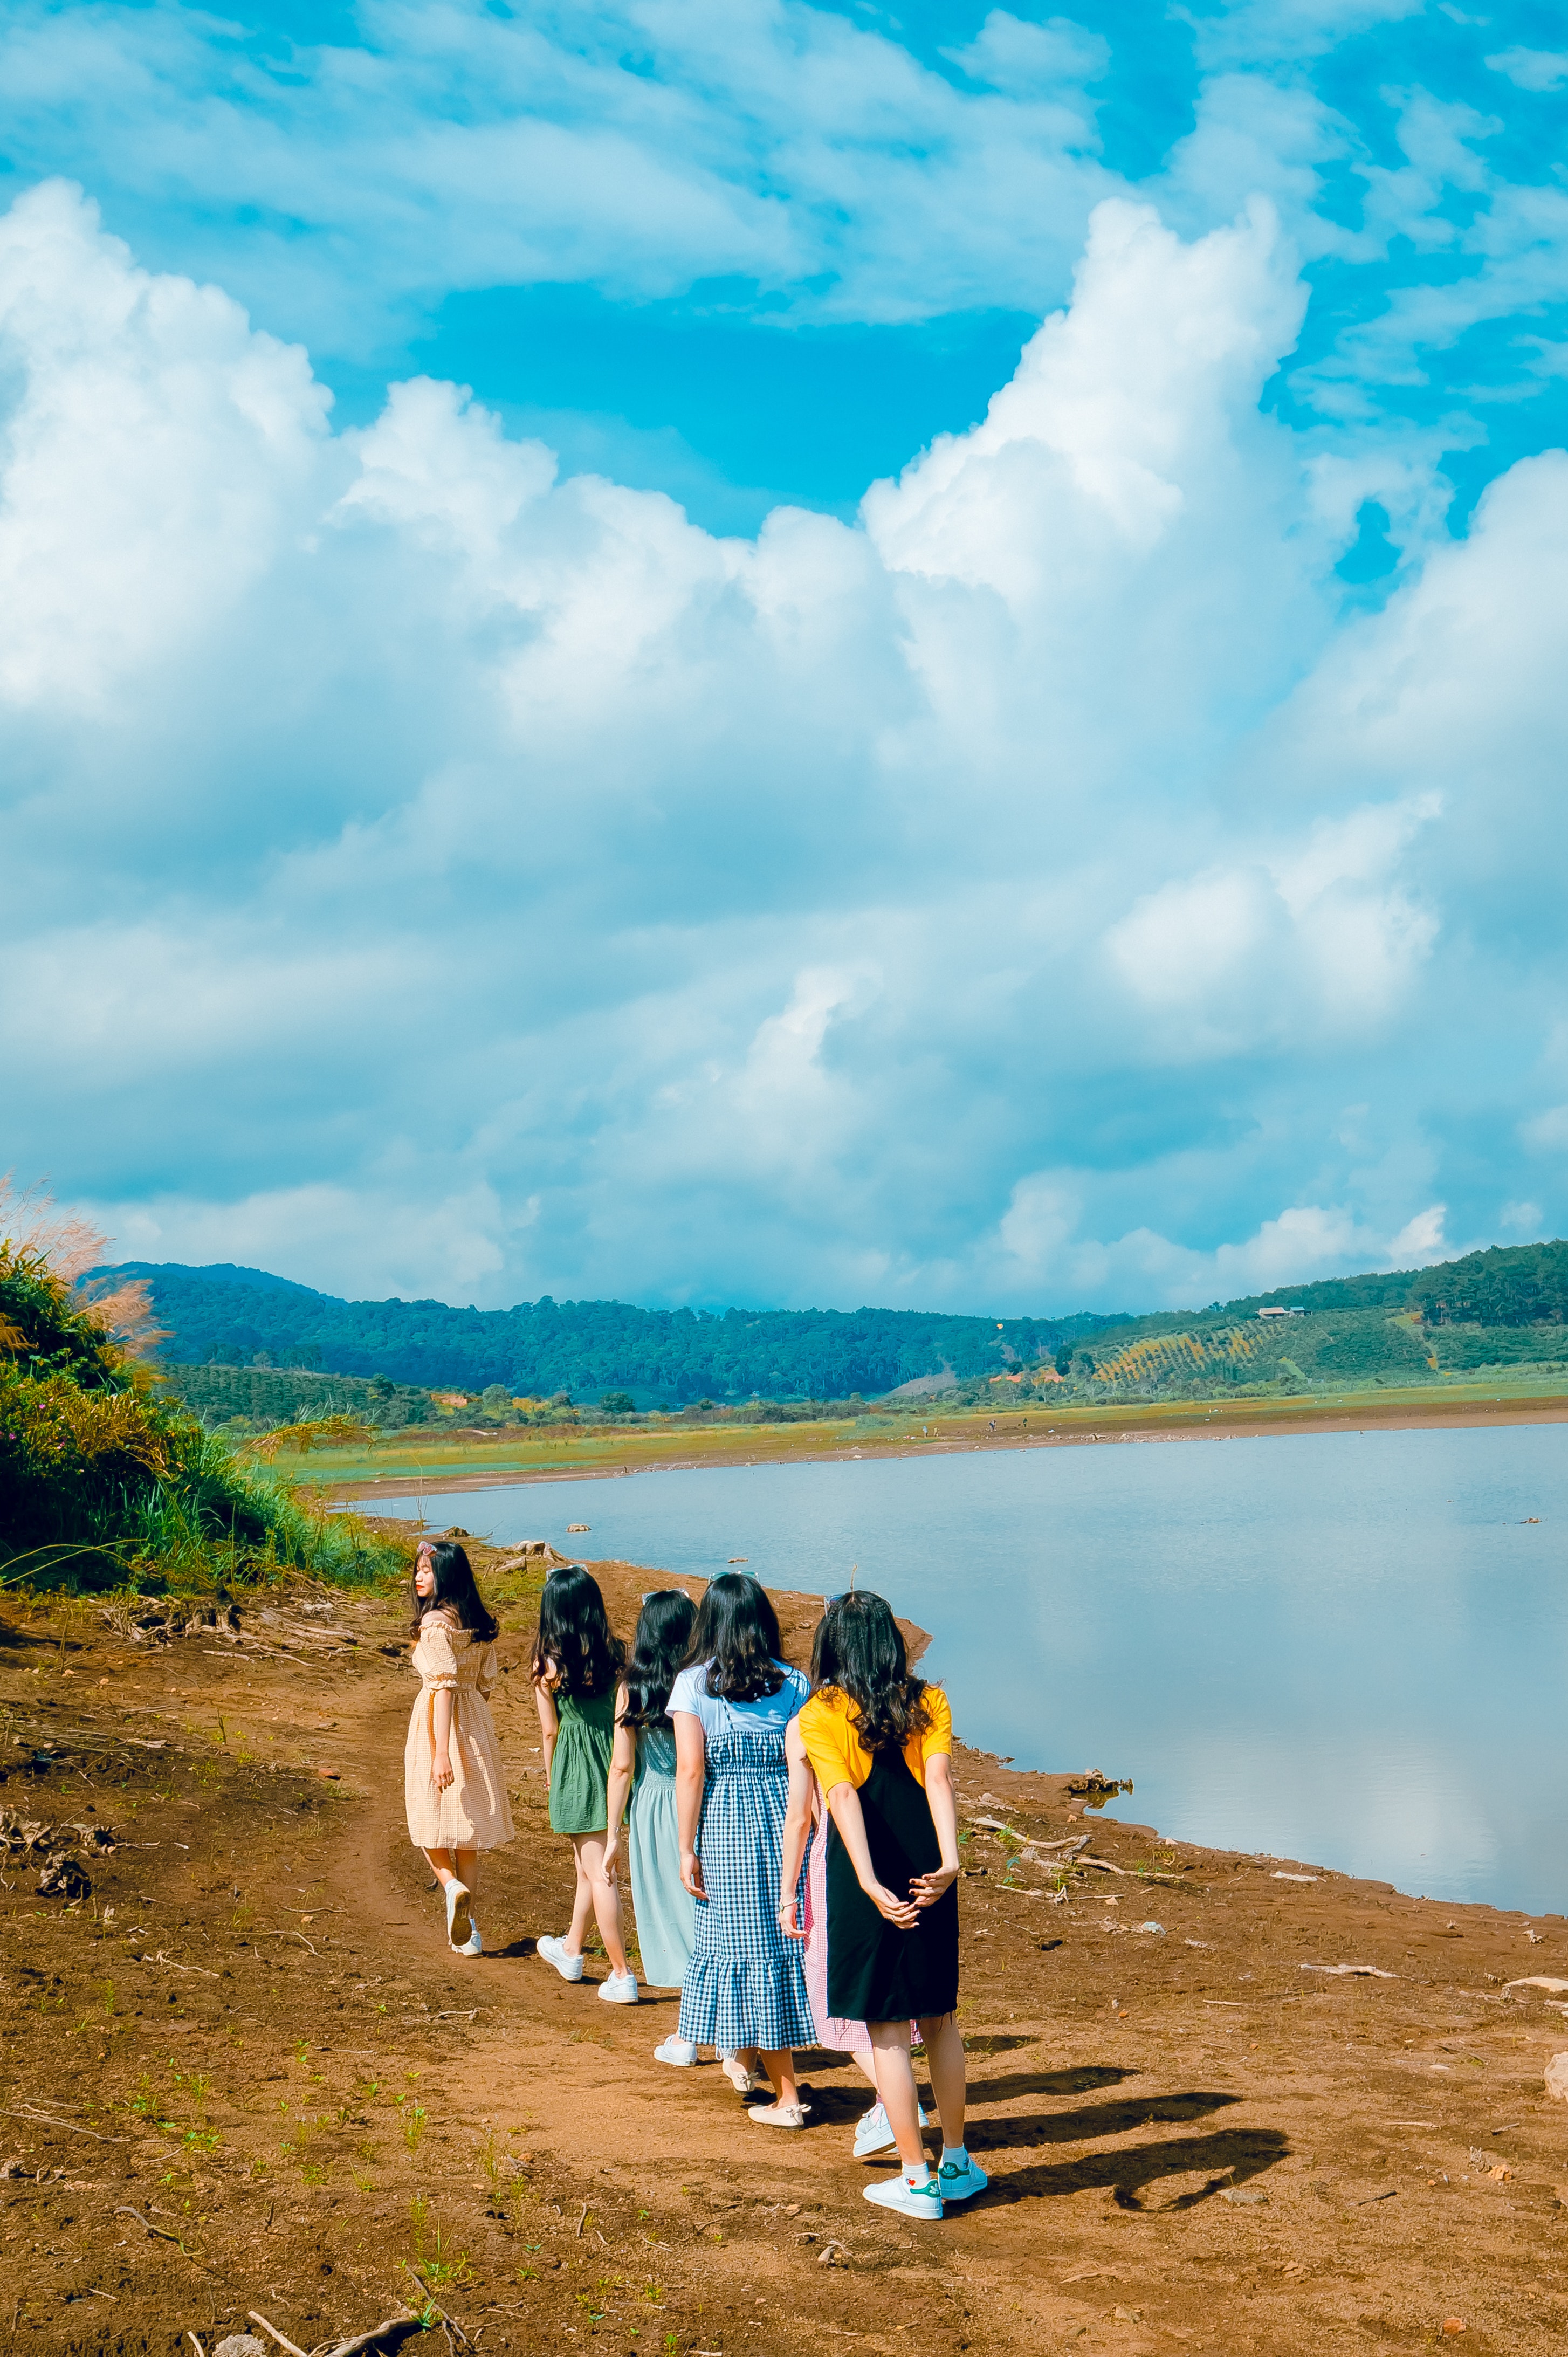
People in nature, photograph, sky, blue, yellow, cloud, turquoise, friendship, summer, photography, tourism, landscape, hill, grassland, happy, vacation, lake, reservoir, leisure, sea, coast, ceremony, travel, river, bay, beach, bride, ocean, plain, gesture, love, wedding